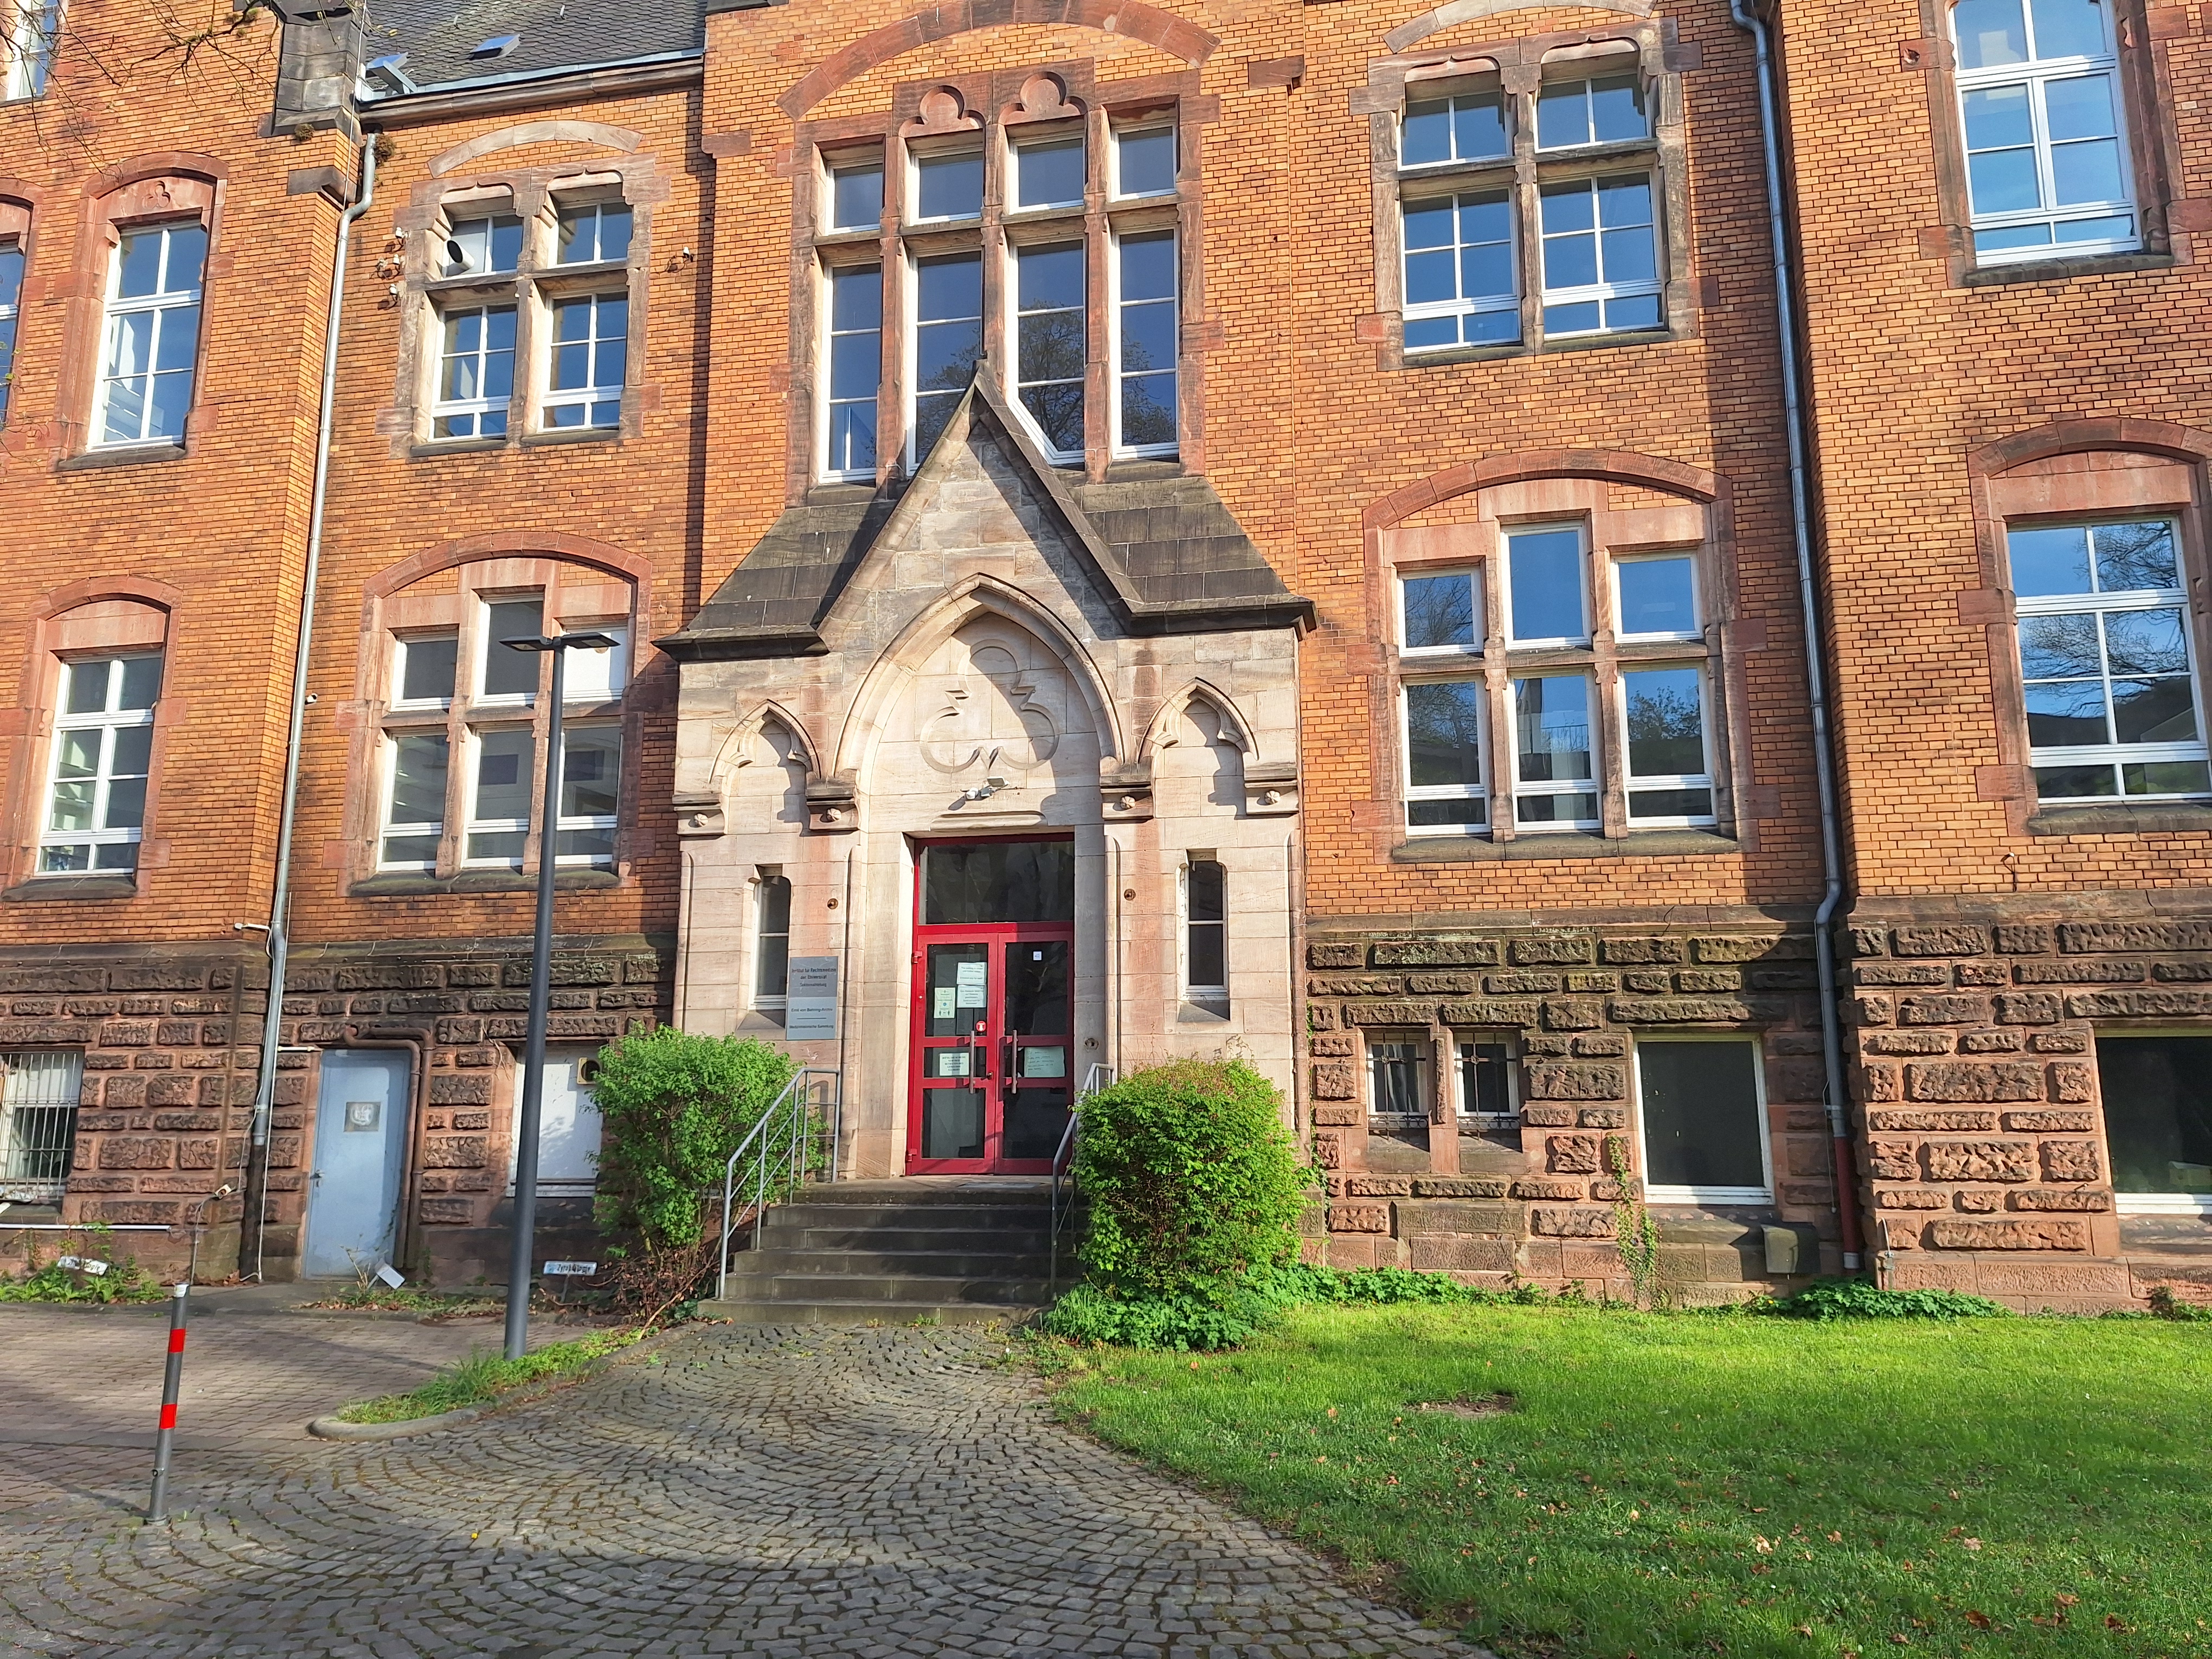
Building: Robert-Koch-Straße 6